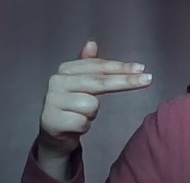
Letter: ghain